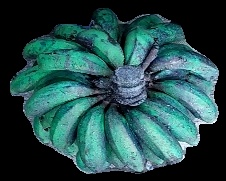
Variety: rasbale
Grade: grade3